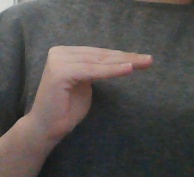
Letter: haa